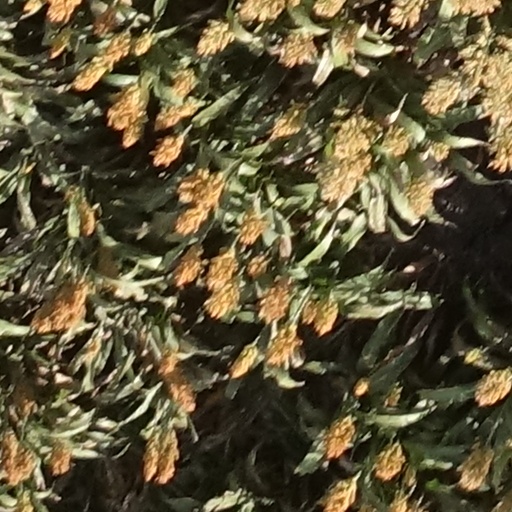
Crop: sorghum